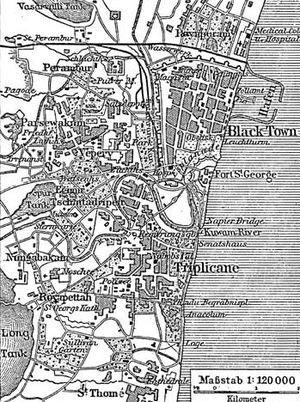
Chennai, parfois orthographié Chennaï et aussi connue sous son ancien nom de Madras, est la capitale de l'État du Tamil Nadu dans l'Inde du Sud. Chennai est la quatrième ville d'Inde par sa superficie.